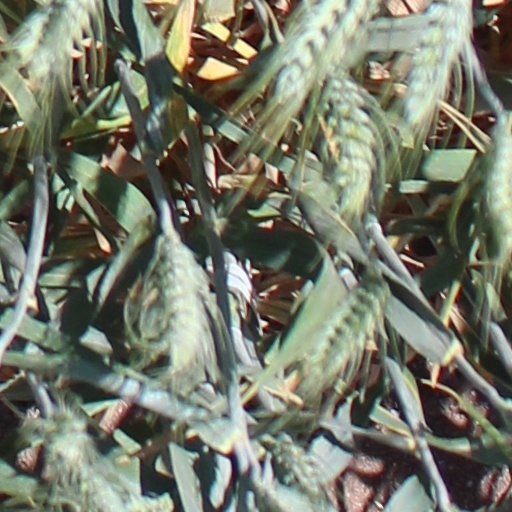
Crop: wheat